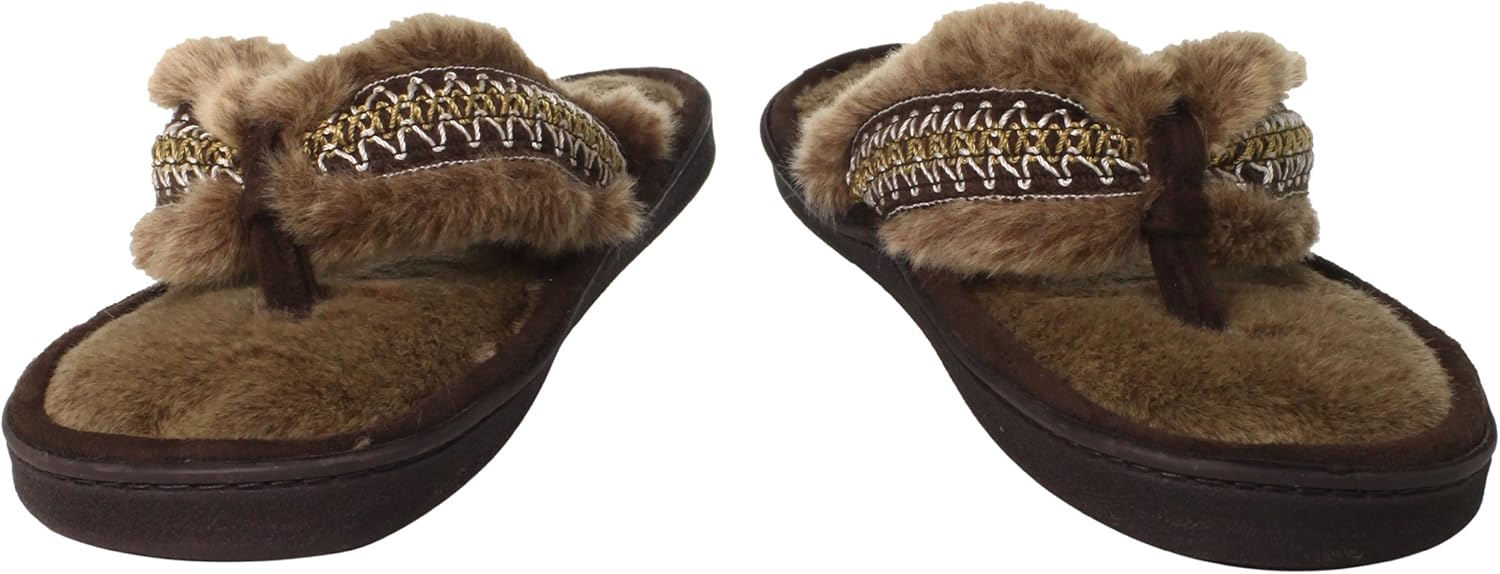
isotoner Women's Fur Thong Slipper
Category: AMAZON FASHION
New wider width outsole
Features: Acrylic | Faux fur insole and trim | Machine washable